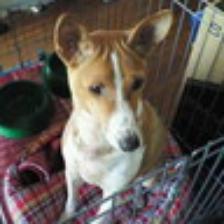
Label: NonHuman